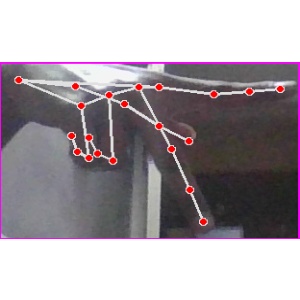
अक्षर: प